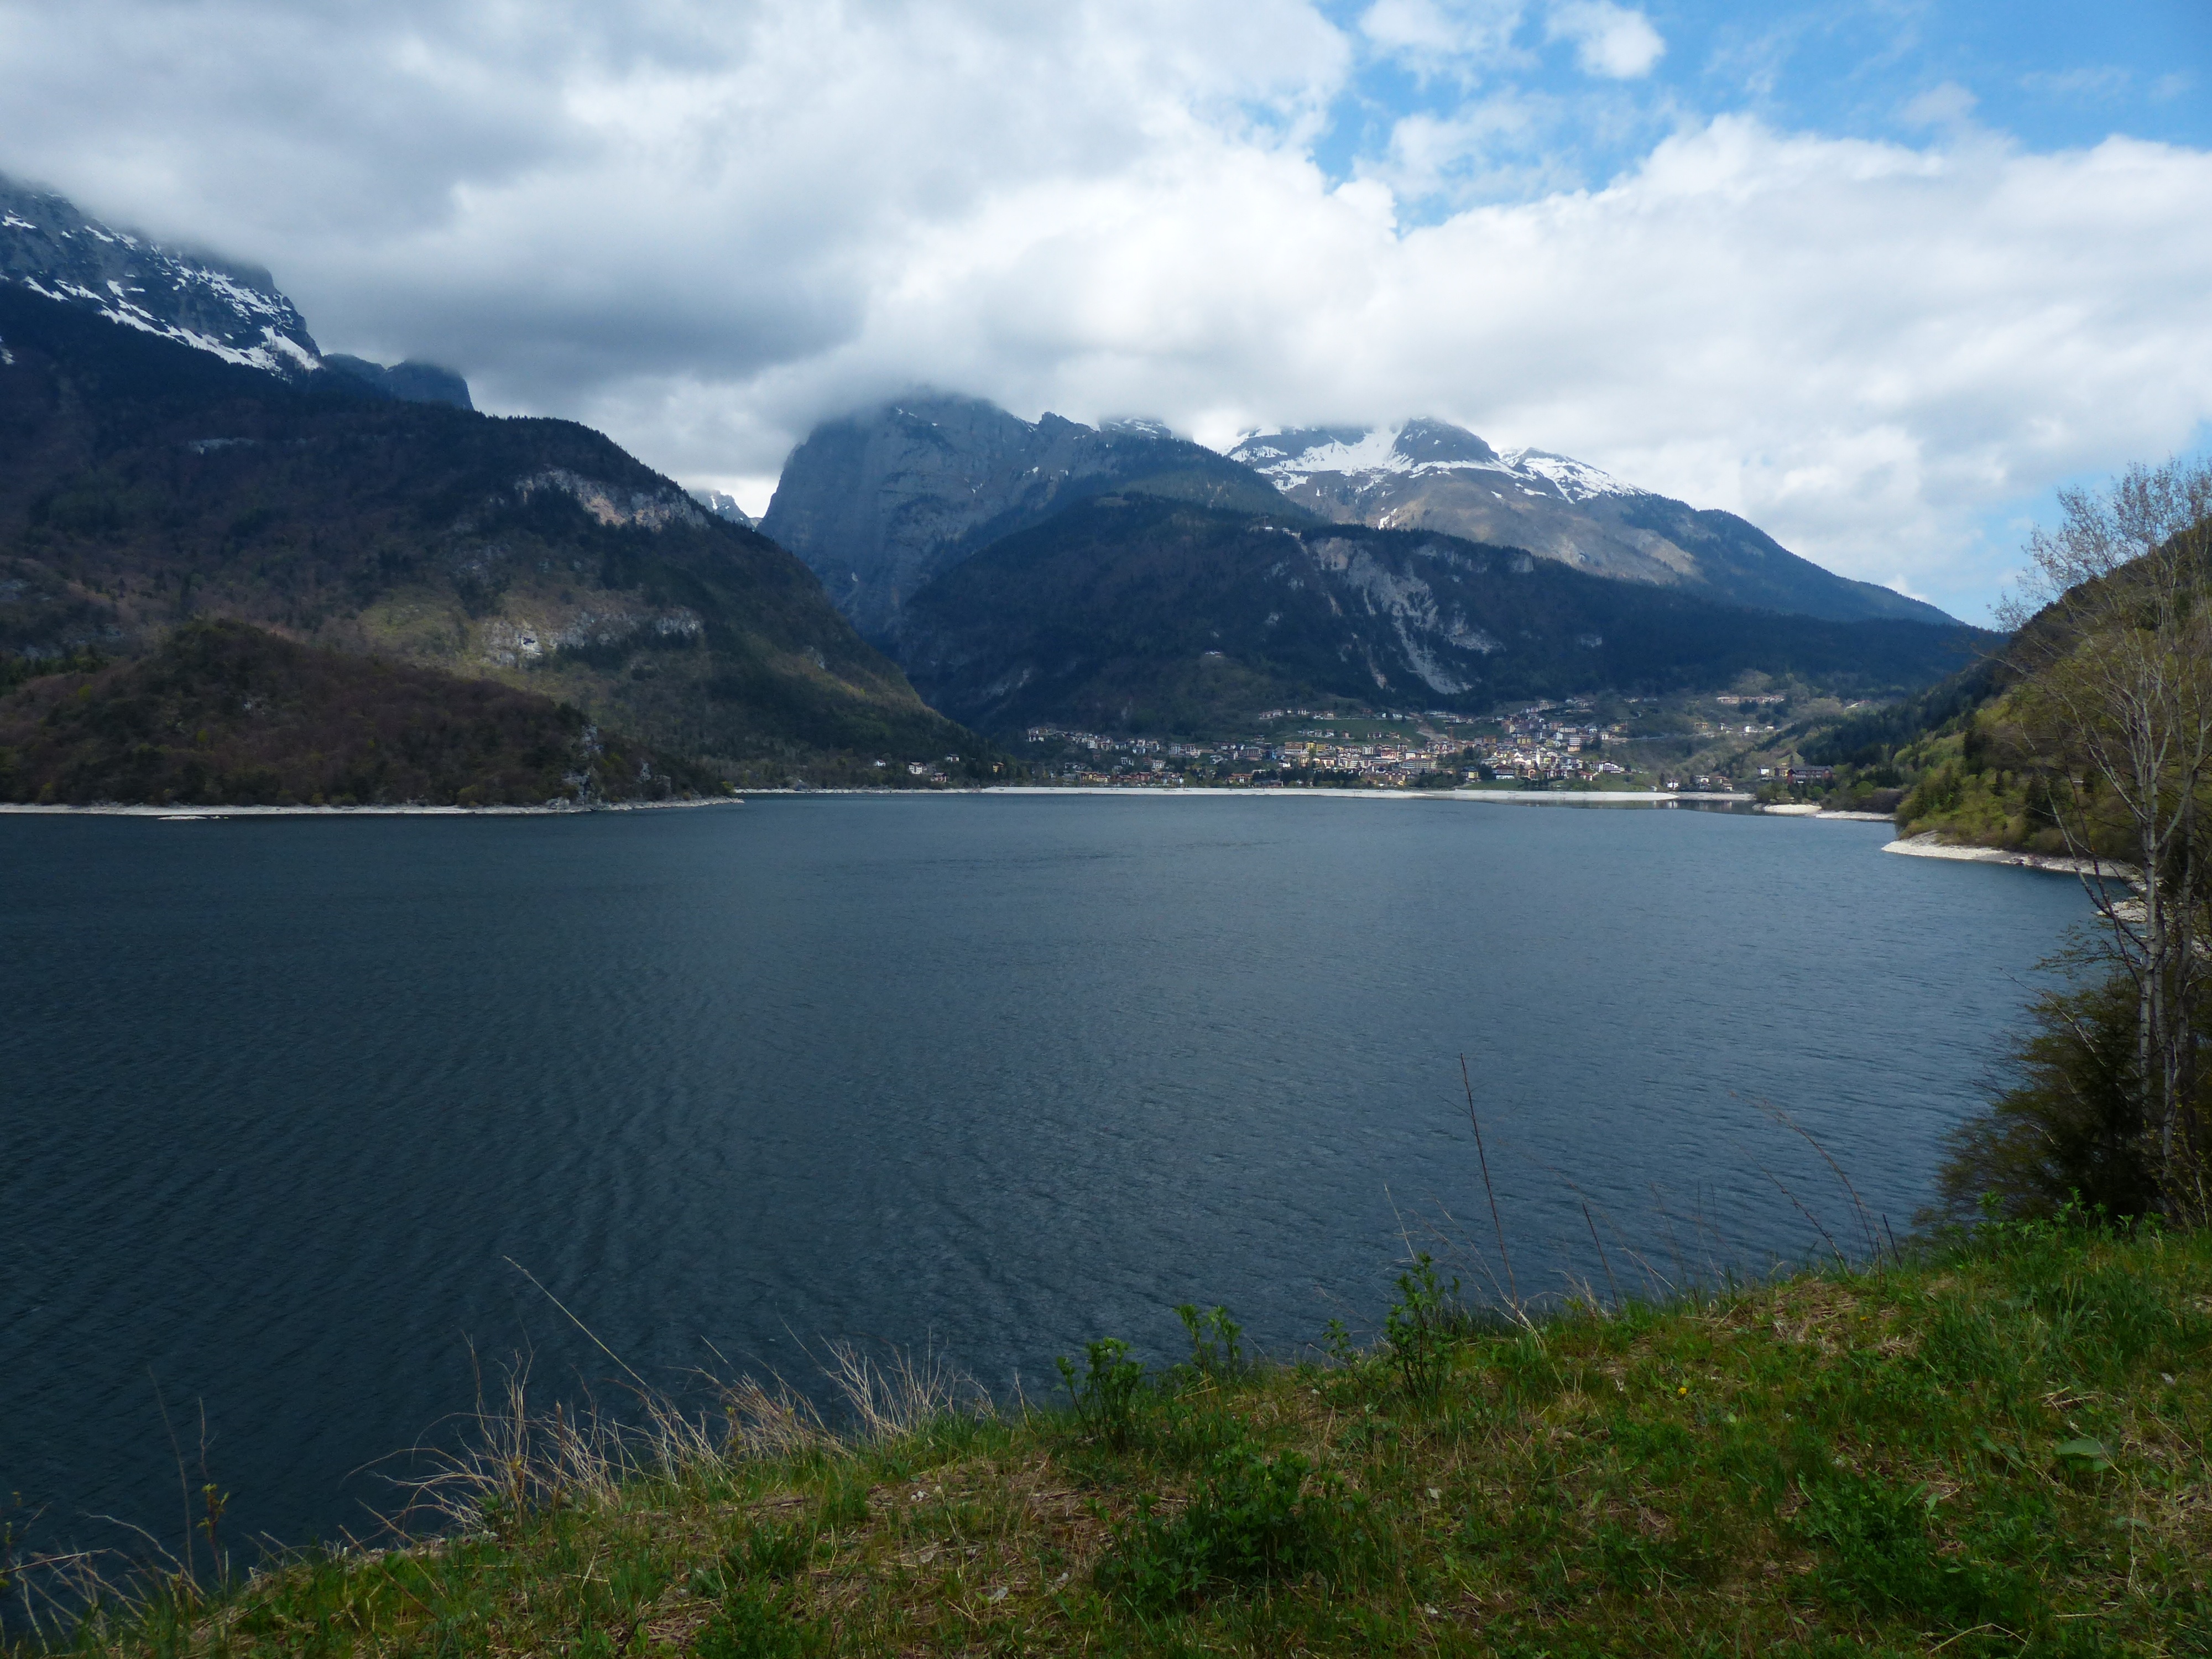
landscape, mountain, lake, mountain range, italy, fjord, reservoir, highland, body of water, alps, bergsee, fell, loch, landform, south tyrol, tarn, mountain pass, mountainous landforms, glacial landform, movenosee, molveno, fine time, lago di molveno